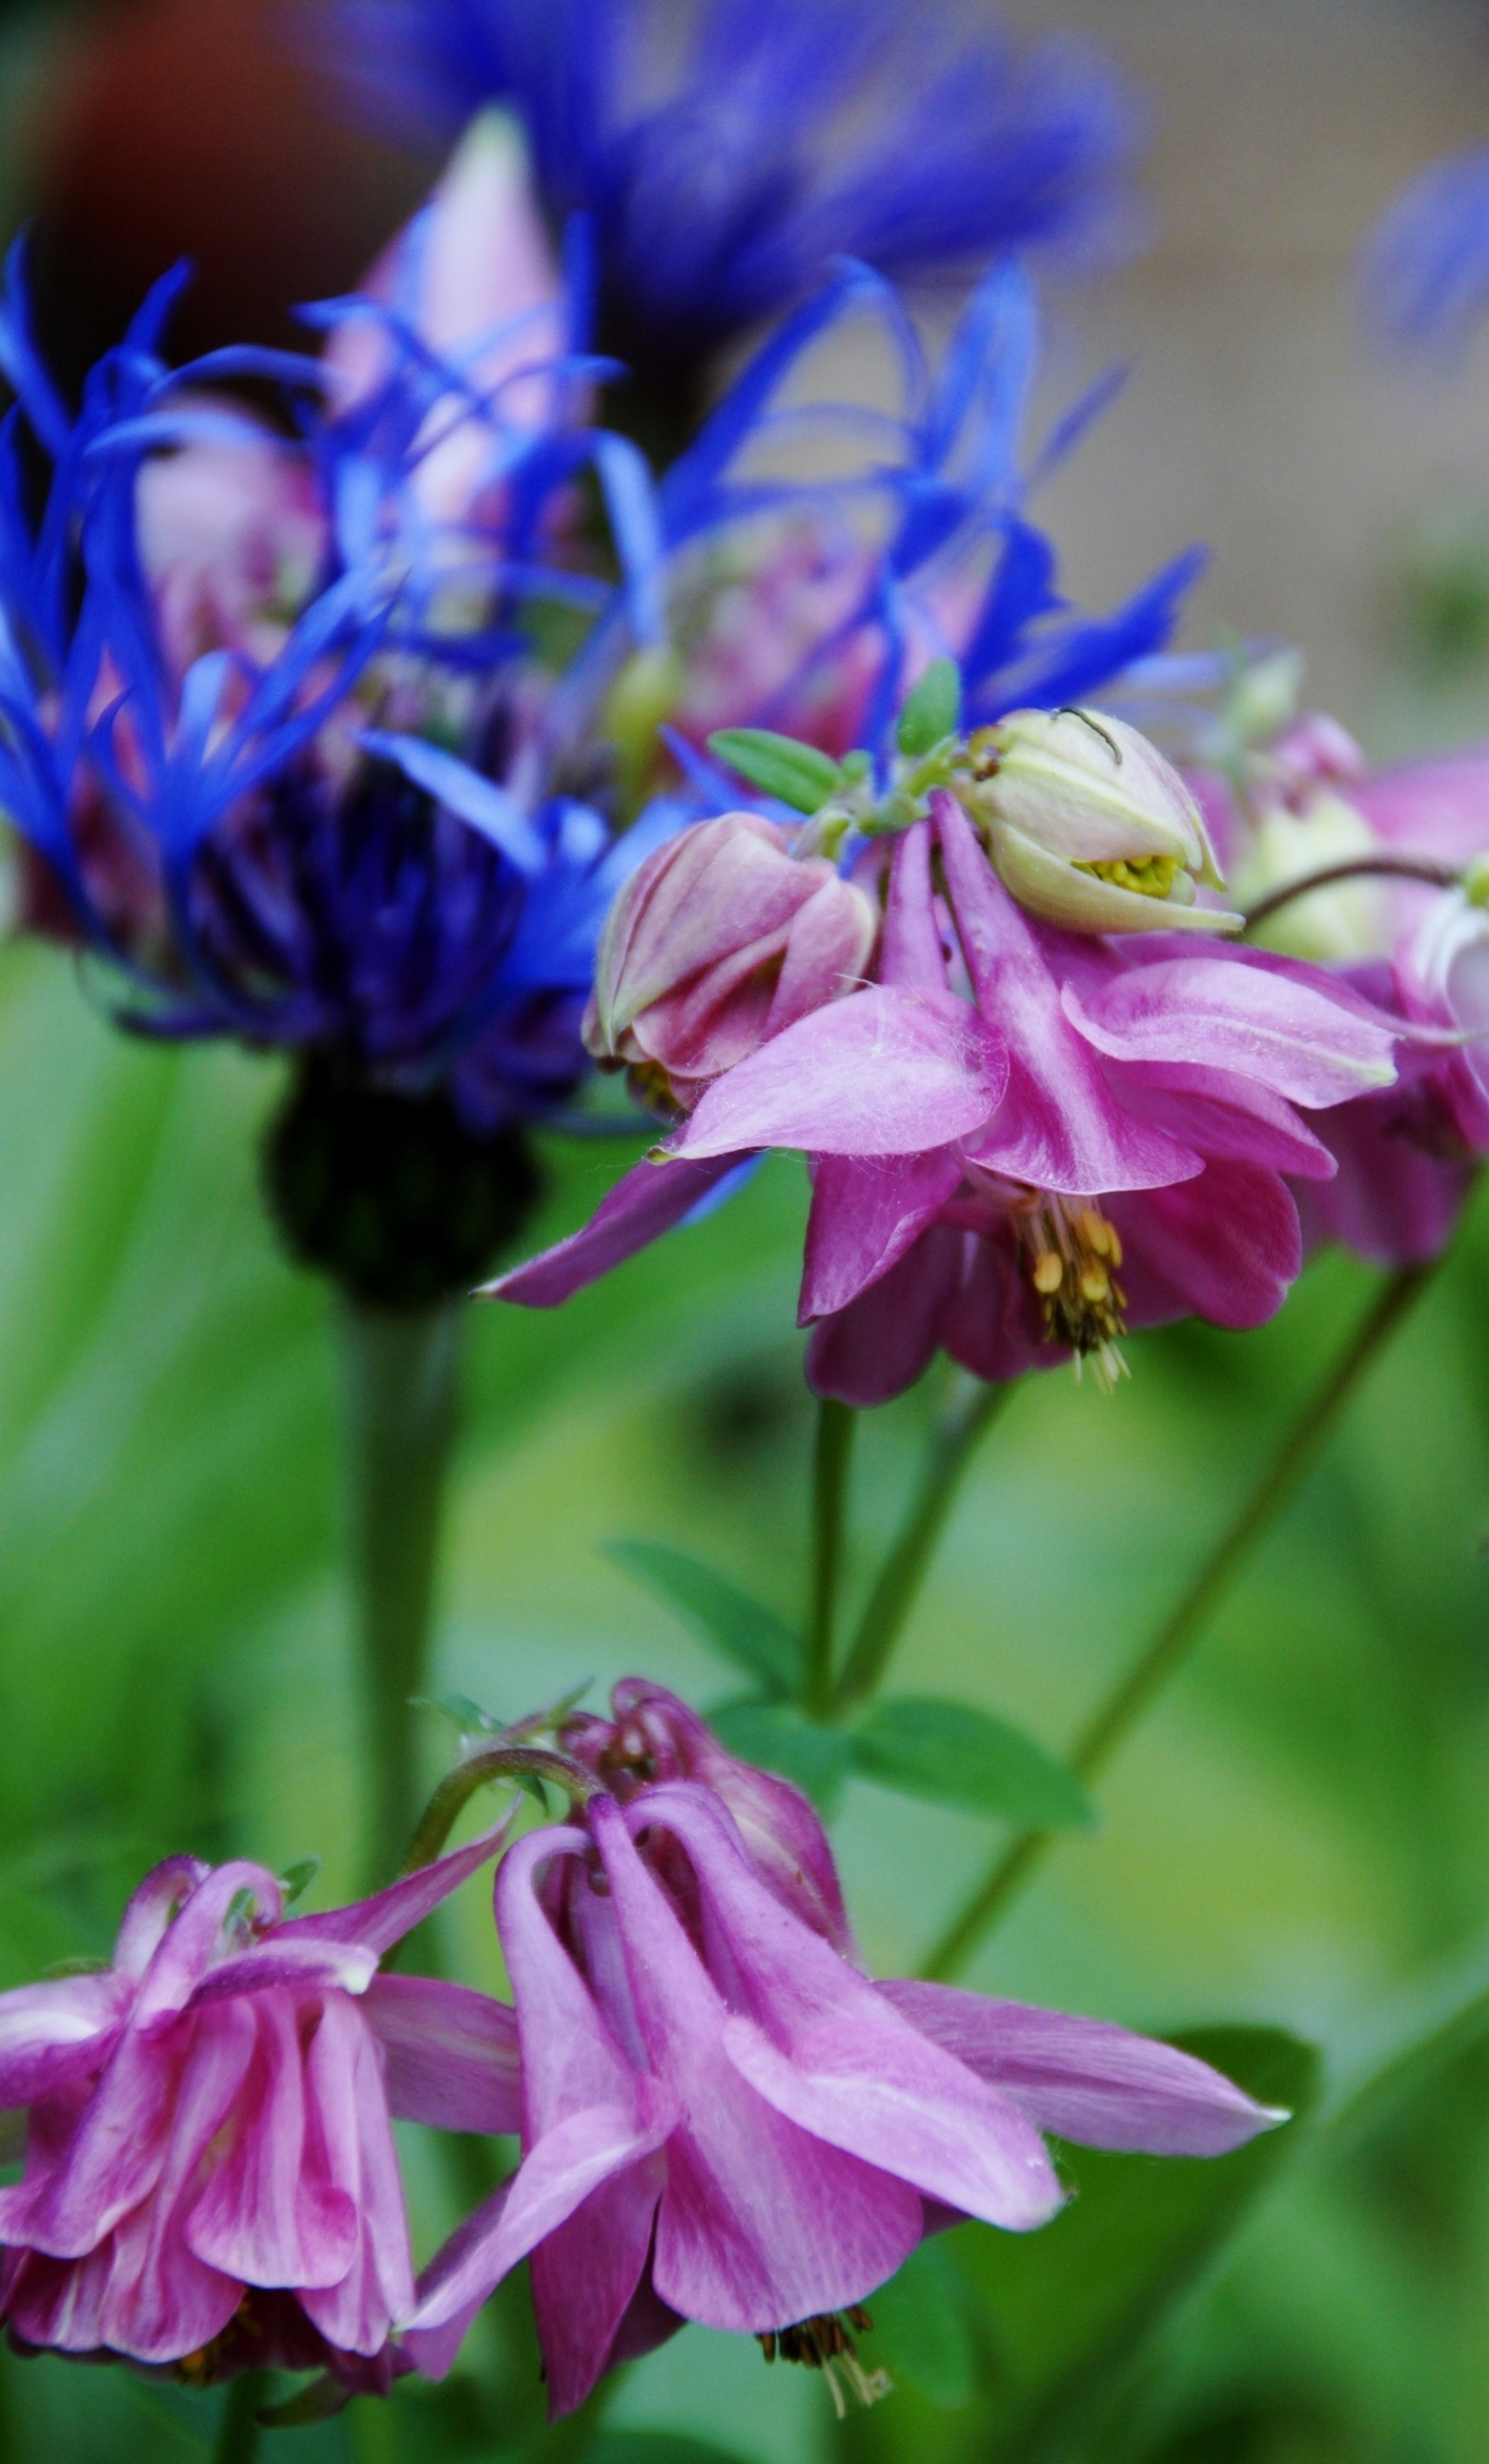
blossom, plant, flower, petal, botany, pink, flora, wildflower, columbine, pink flower, macro photography, flowering plant, land plant